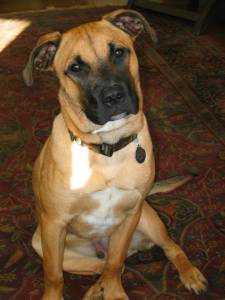
Animal: dog
Breed: american_pit_bull_terrier